University of Surrey

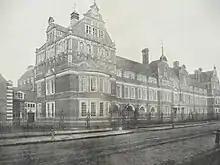
The university's original Battersea campus, including its Great Hall

The University of Surrey was preceded by the Battersea Polytechnic Institute which was founded in 1891 and admitted its first students in 1894. Its aim was to provide greater access to further and higher education for Londoners, including some of the city's "poorer inhabitants". In 1901, evening classes provided instruction in subjects such as Mechanical Engineering and Building, Electrical Engineering, Chemical and other trades, Physics and Natural Science, Maths, Languages, Commercial subjects, Music and special classes for women including Domestic Economy subjects. Day classes consisted of Art, Science, Women's Subjects and Gymnastics, and classes were also offered in preparation for university and professional examinations. The institute focused on science and technology subjects, and from about 1920 taught University of London students, awarding University of London external degrees.